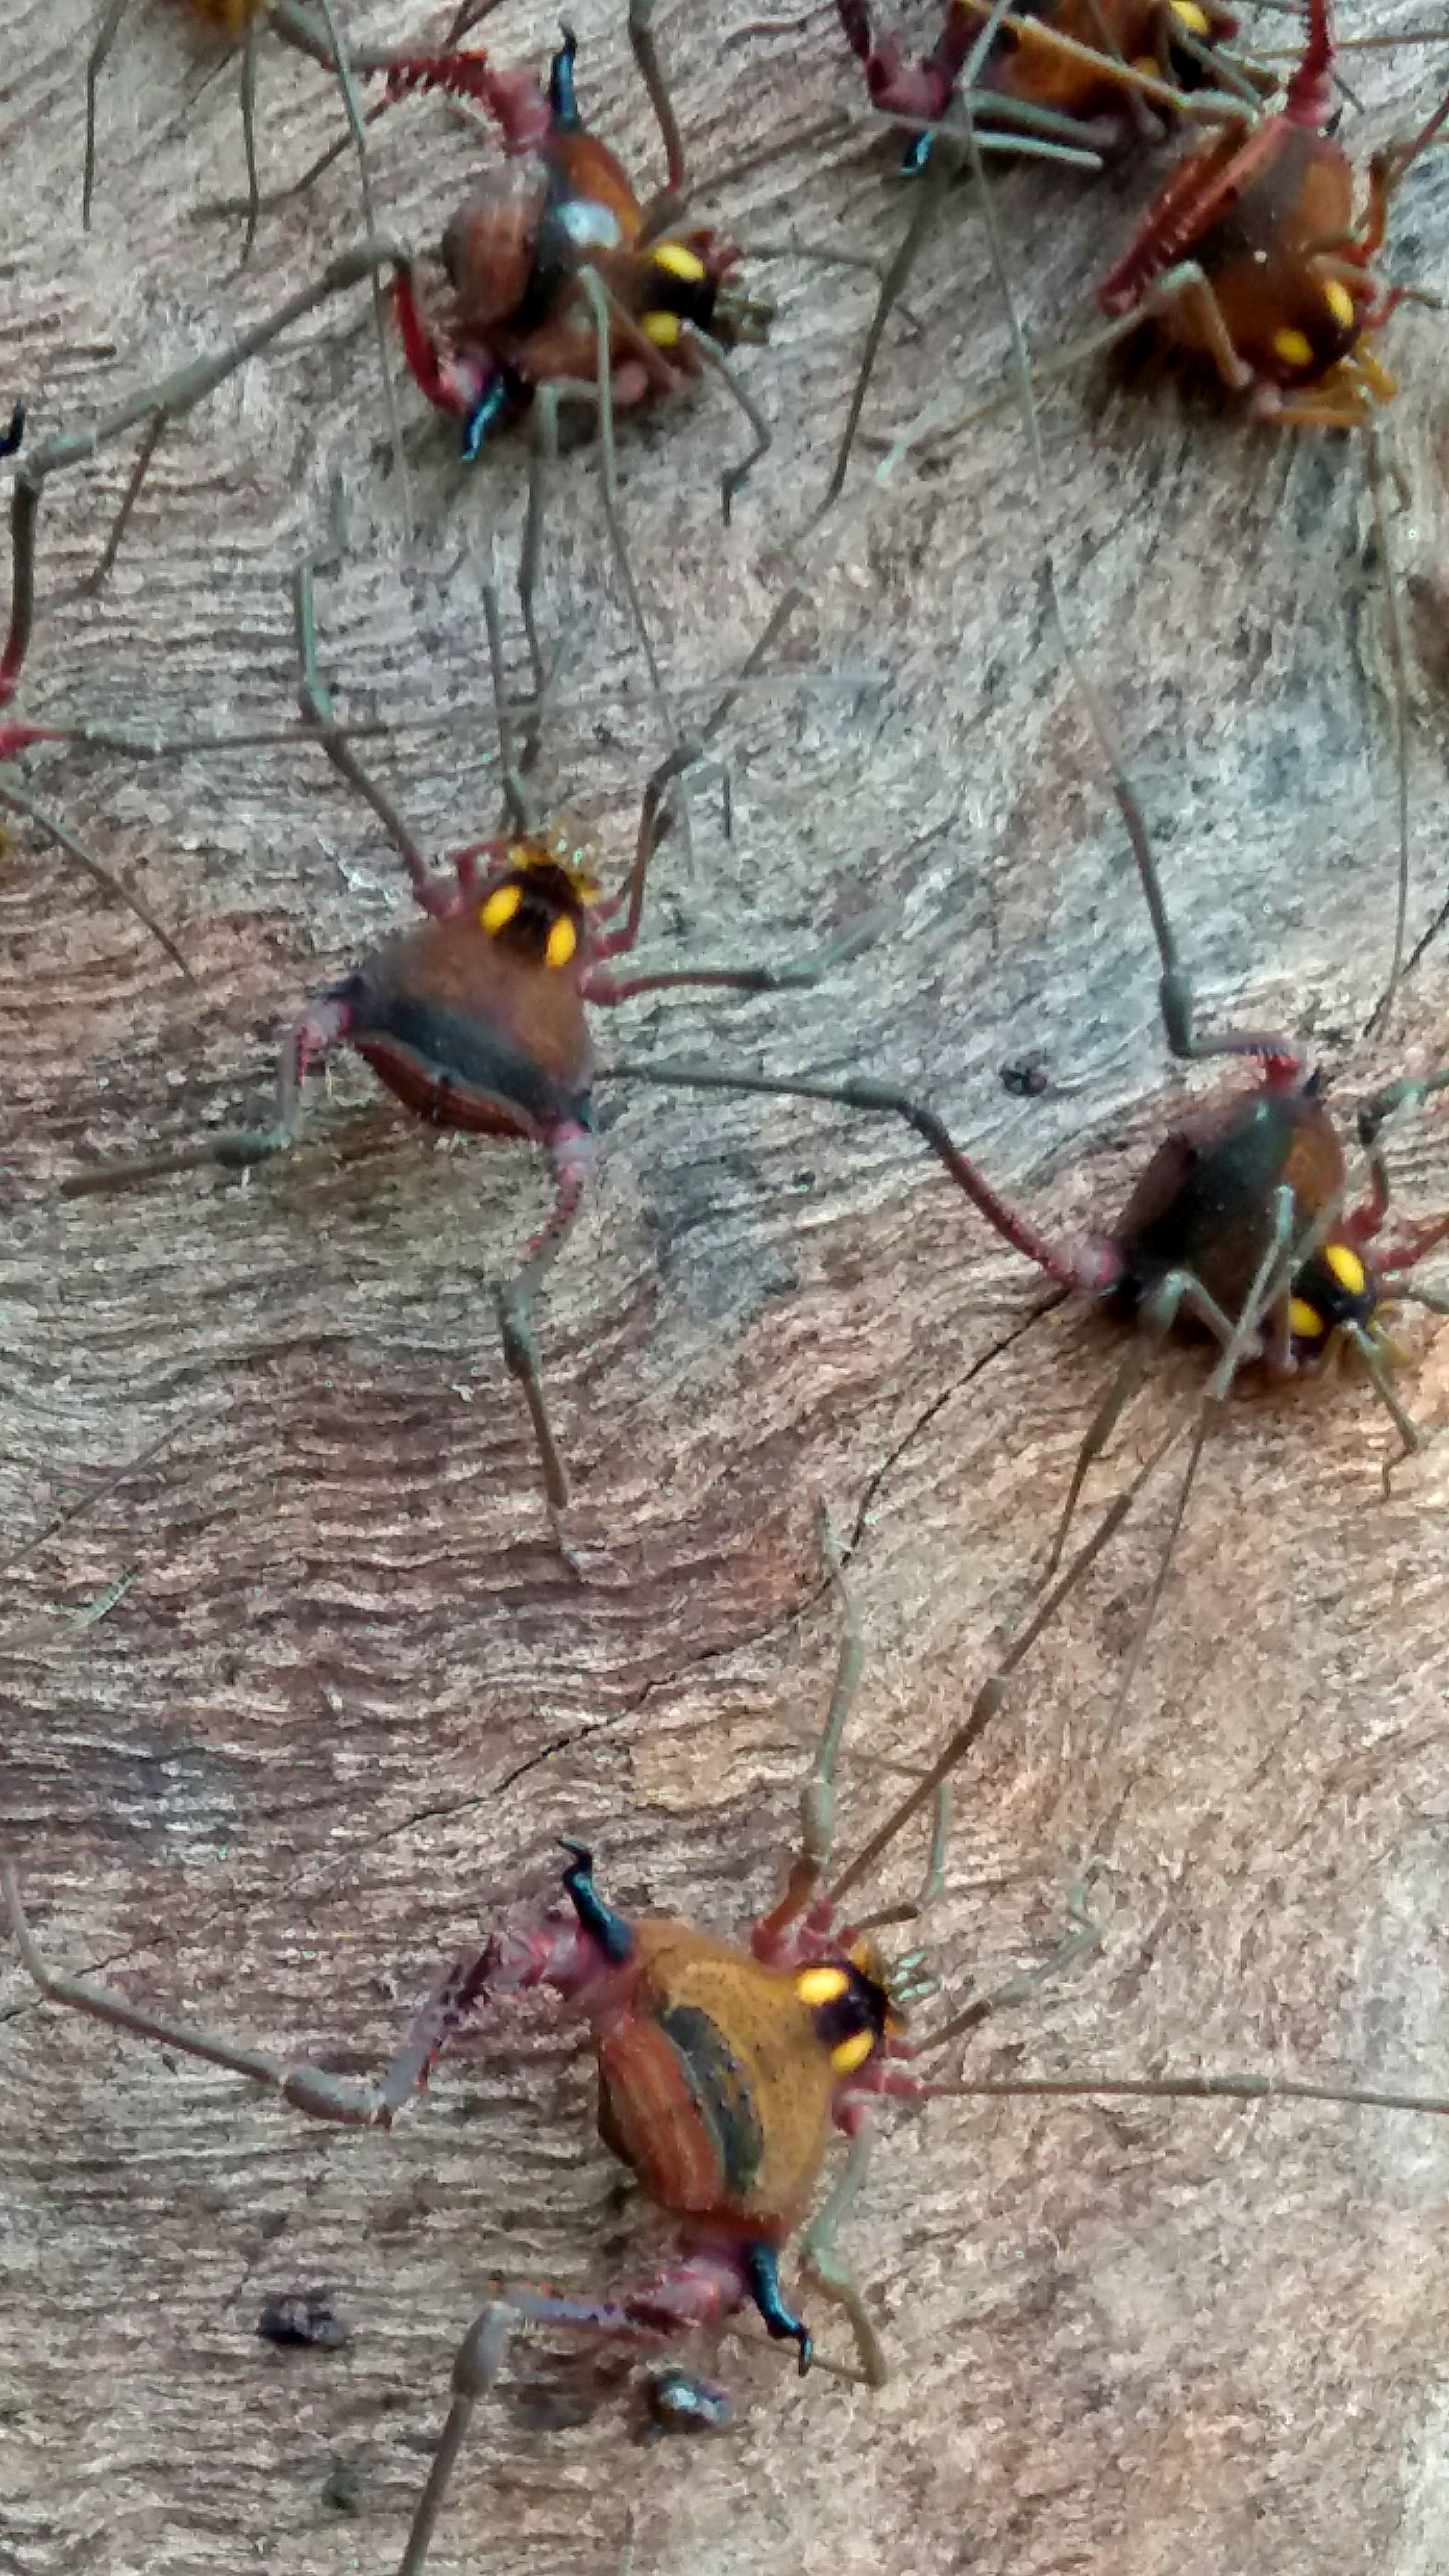
bug, nature, organism, insect, leaf, adaptation, wildlife, pest, tree, wood, bird, plant, twig